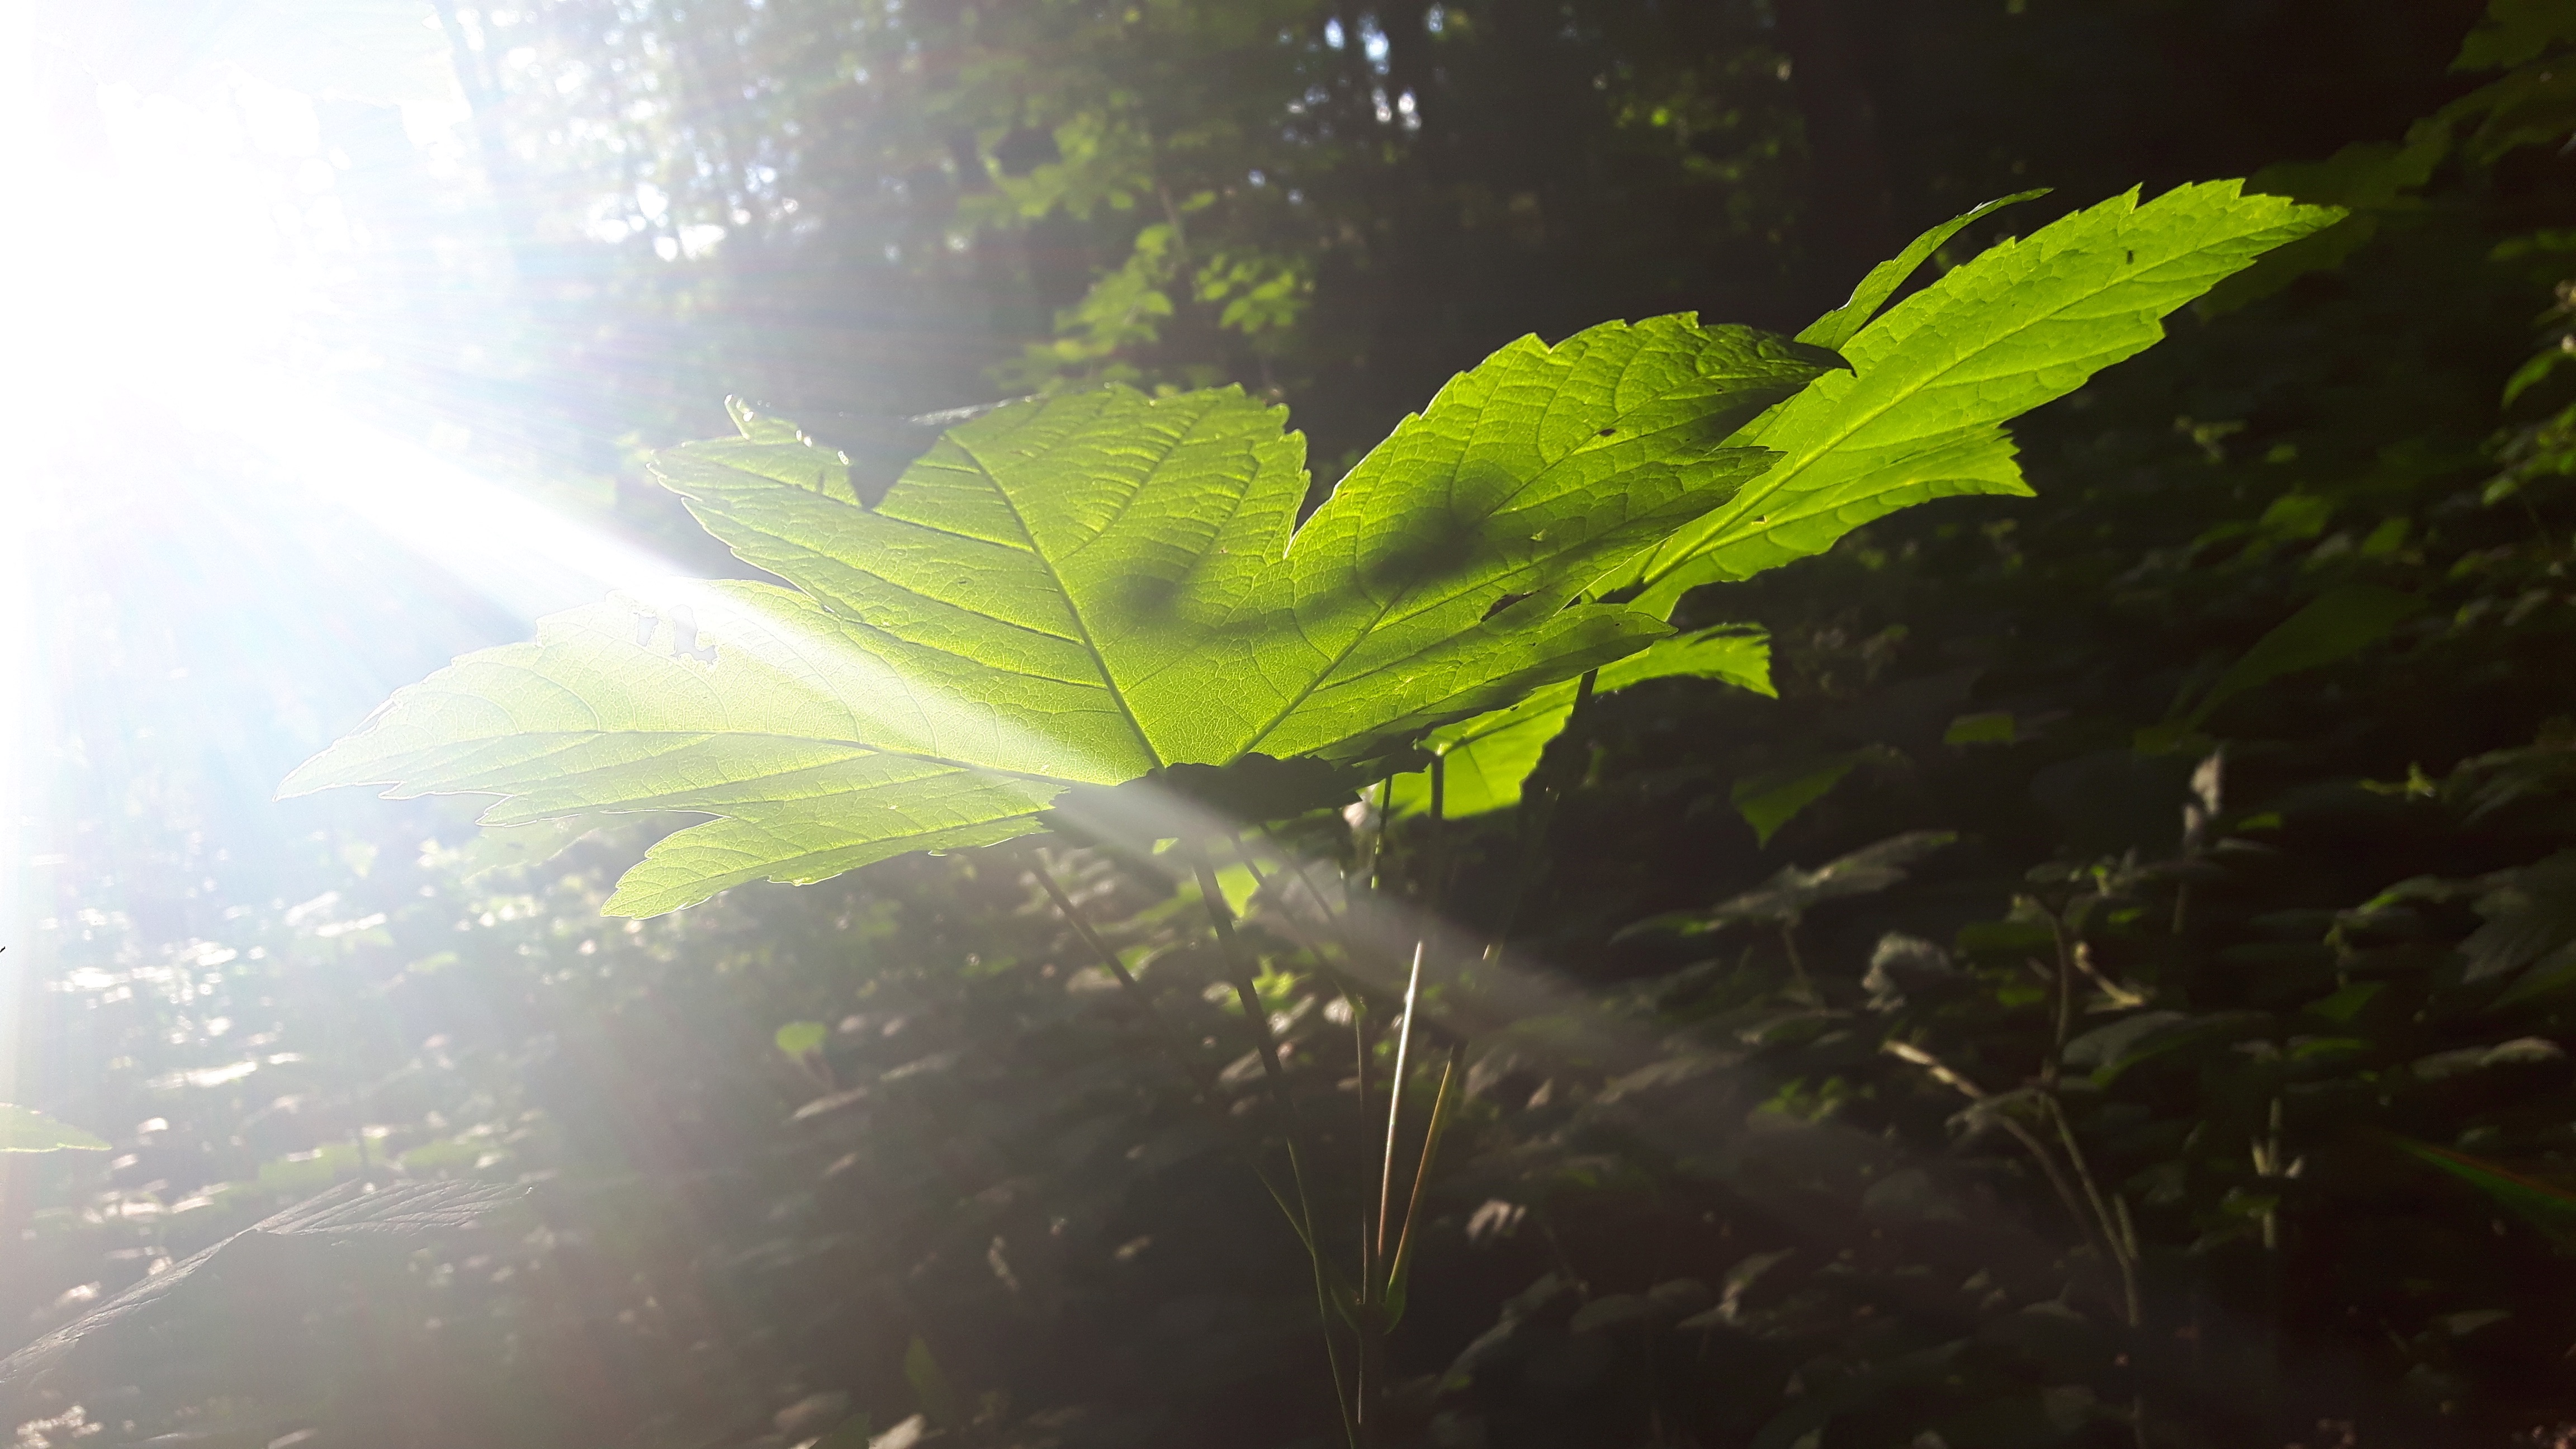
tree, nature, forest, grass, branch, light, plant, sunlight, morning, leaf, flower, green, reflection, jungle, autumn, flora, atmospheric phenomenon, woody plant